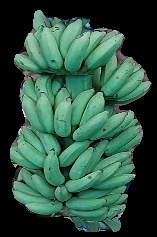
Variety: elakki-bale
Grade: grade1